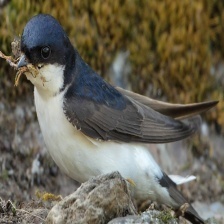
Species: COMMON HOUSE MARTIN
Scientific name: DELICHON URBICUM